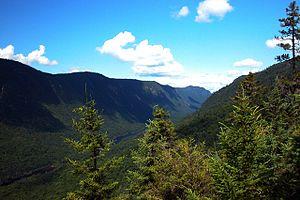
La rivière Jacques-Cartier est une rivière située dans Portneuf et dans La Jacques-Cartier, dans la région administrative de la Capitale-Nationale, dans la province de Québec, Canada, jusqu'au fleuve Saint-Laurent. Le parcours de la rivière passe notamment dans le Parc national de la Jacques-Cartier.